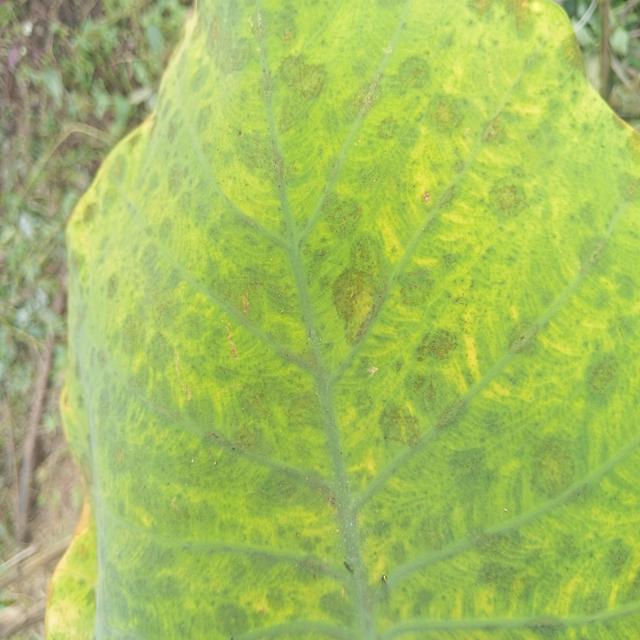
Label: Early_Blight